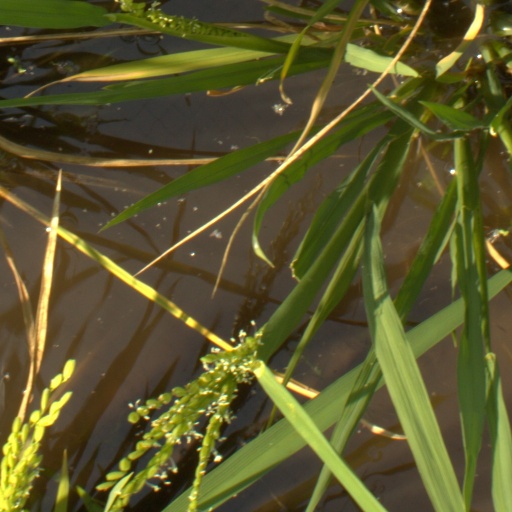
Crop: rice